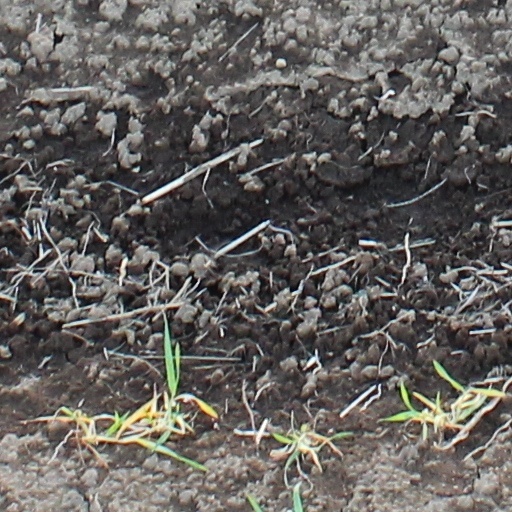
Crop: wheat